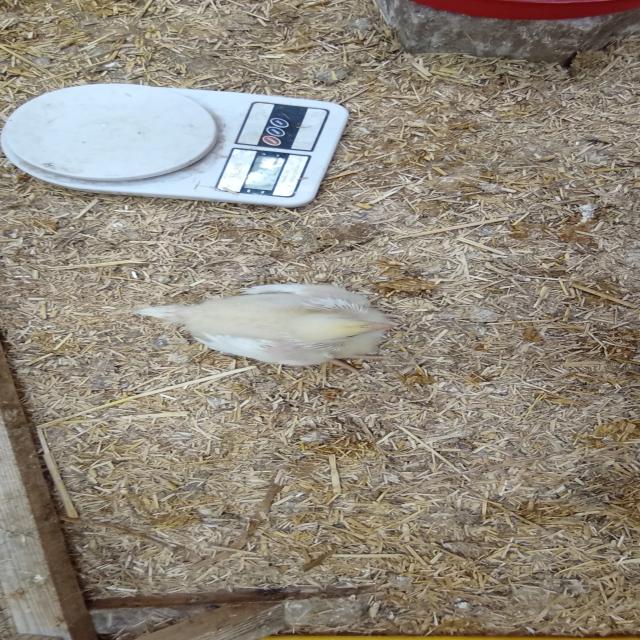
Weight: 413 g